Student's t-test

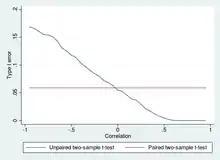
Type I error of unpaired and paired two-sample "t"-tests as a function of the correlation. The simulated random numbers originate from a bivariate normal distribution with a variance of 1. The significance level is 5% and the number of cases is 60.

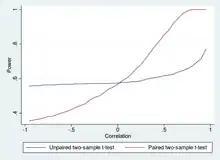
Power of unpaired and paired two-sample "t"-tests as a function of the correlation. The simulated random numbers originate from a bivariate normal distribution with a variance of 1 and a deviation of the expected value of 0.4. The significance level is 5% and the number of cases is 60.

A two-sample location test of the null hypothesis such that the means of two populations are equal. All such tests are usually called Student's "t"-tests, though strictly speaking that name should only be used if the variances of the two populations are also assumed to be equal; the form of the test used when this assumption is dropped is sometimes called Welch's "t"-test. These tests are often referred to as unpaired or "independent samples" "t"-tests, as they are typically applied when the statistical units underlying the two samples being compared are non-overlapping.